Cindy Whitehead

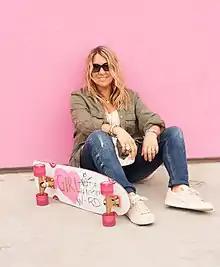
Cindy Whitehead, skateboarder and sports stylist. Photo by Ian Logan.

Cindy Whitehead (born June 15, 1962) is an American professional skateboarder and activist. A pioneer of vertical skateboarding, she was inducted into the Skateboarding Hall of Fame in 2016. She is married to photographer Ian R. Logan.